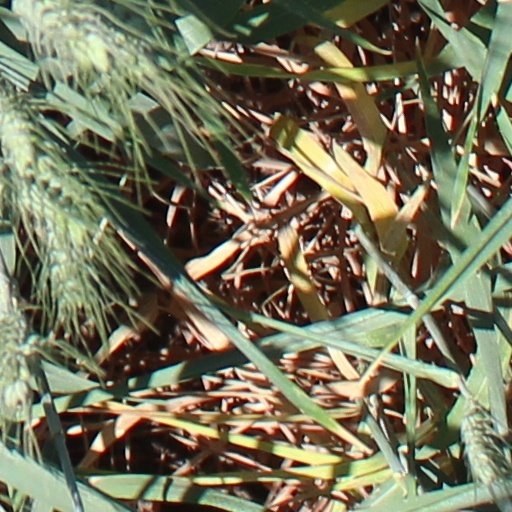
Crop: wheat